Ithaca, New York

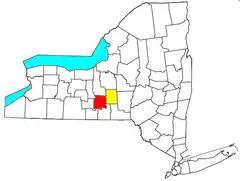
Location of the Ithaca-Cortland census designated area and its components:

The valley in which Cayuga Lake is located is long and narrow with a north–south orientation. Ithaca is located at the southern end (the "head") of the lake, but the valley continues to the southwest behind the city. Originally a river valley, it was deepened and widened by the action of Pleistocene ice sheets over the last several hundred thousand years.